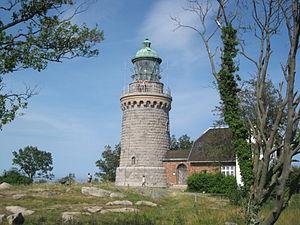
Cet article dresse la liste de phares et de bateaux-phares au Danemark.